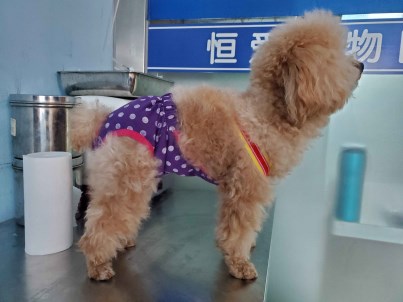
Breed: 7449-n000128-teddy